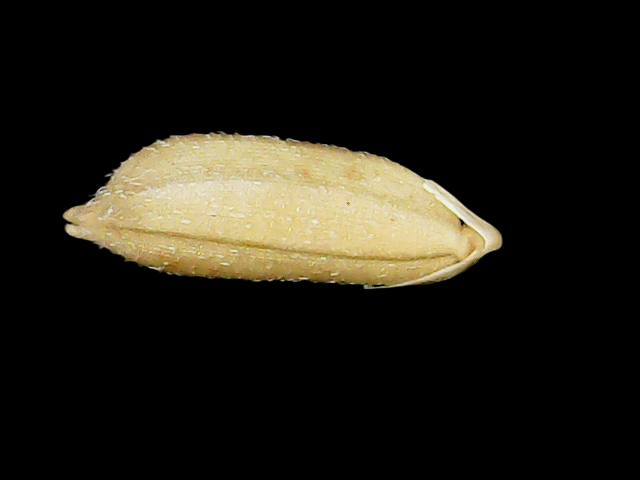
Rice variety: Bd51